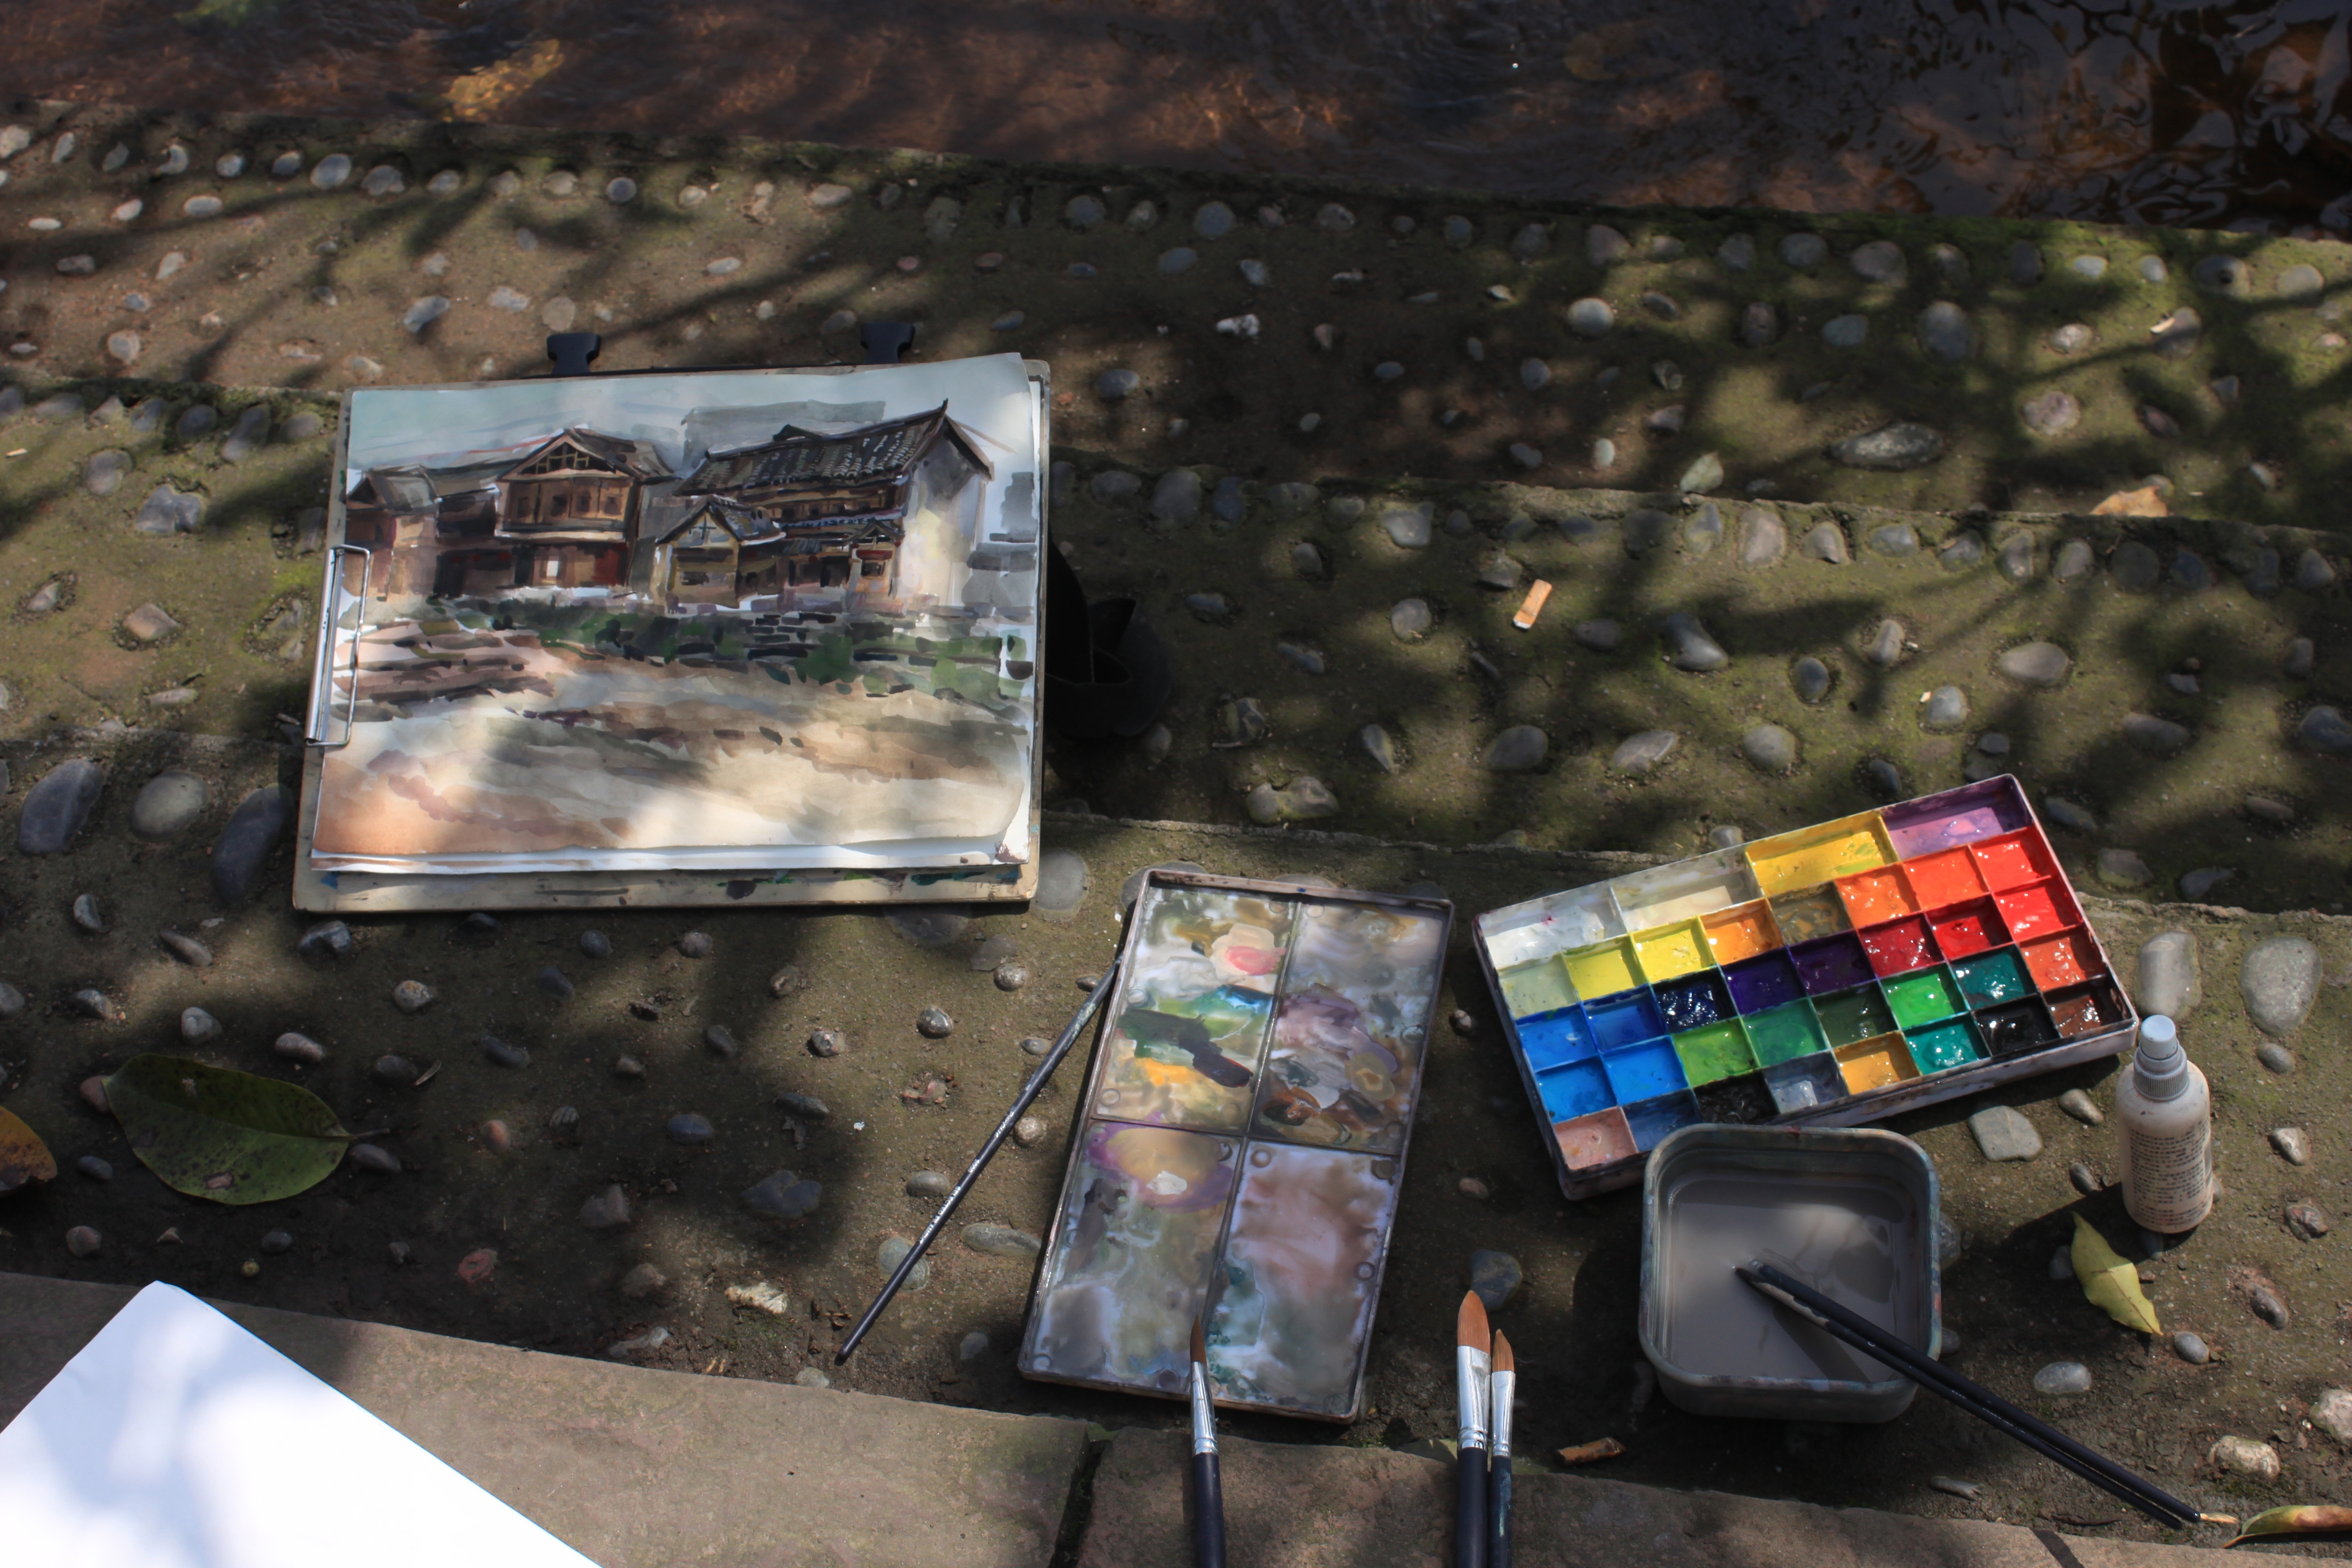
paint, toy, still life, background, waste, paintings, games, screenshot, pc game